Question: Please indicate a possible affordance area of the hold_frisbee that can be used for holding
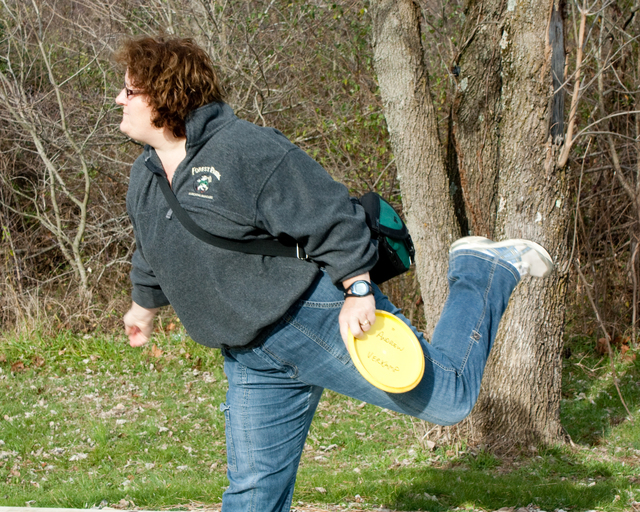
Answer: [341.878, 298.02, 434.678, 400.42]